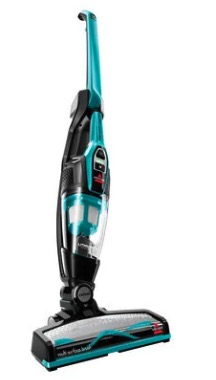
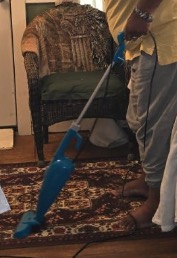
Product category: items_vacuum
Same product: no